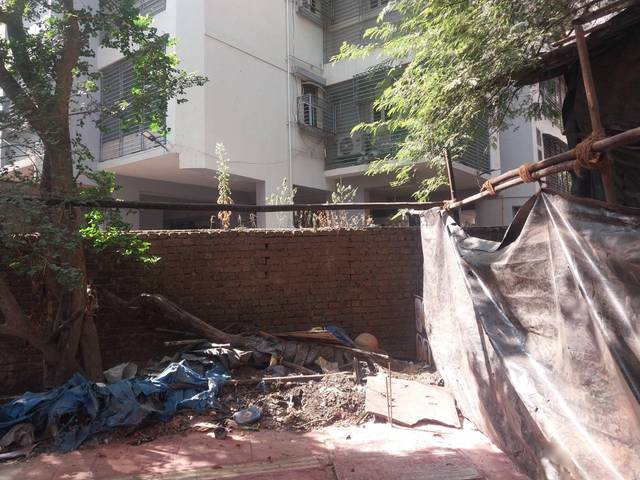
Region: India
Coordinates: 19.162, 72.843